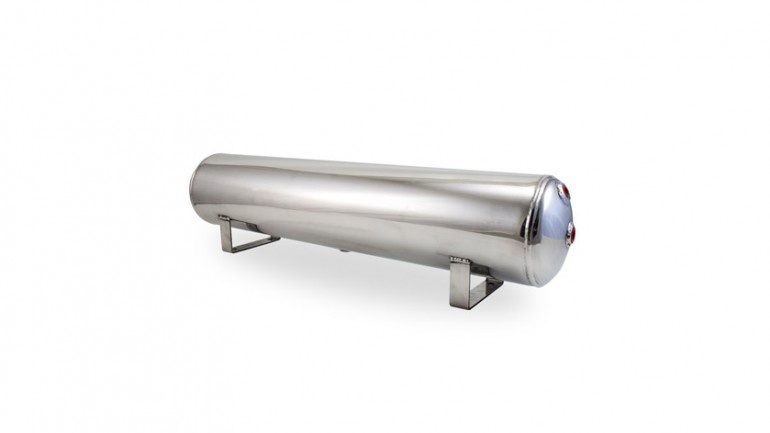
Aluminum 4 Gallon Air Tank
Polished Airlift 4 Gal Alum Air Tank - (2) 1/4" ports, (2) 3/8" end ports, & (1) 1/4" drain port - 30"L x 6"D
Brand: Airlift
Category: Sporting Goods > Outdoor Recreation > Hang Gliding & Skydiving > Air Suits